Waarp

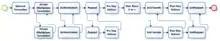
R66 Protocol schema

The R66 protocol was created to allow advanced functionalities for a managed file transfer monitor in a secured production context.